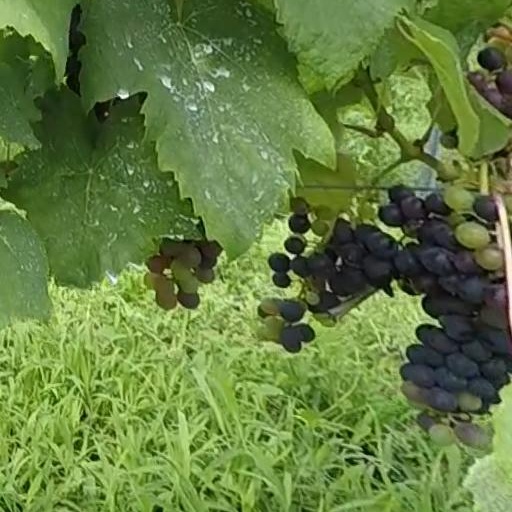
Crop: grape